Nike-X

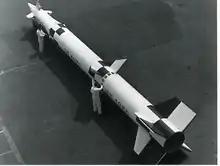
Zeus EX, later known as Spartan, was the ultimate development of the original Nike Zeus.

The high-altitude explosions that had caused so much concern for Nike Zeus due to blackout had been further studied in the early 1960s and led to a new possibility for missile defense. When a nuclear warhead explodes in a dense atmosphere, its initial high-energy X-rays ionize the air, blocking other X-rays. In the highest layers of the atmosphere, there is too little gas for this to occur, and the X-rays can travel long distances. Sufficient X-ray exposure to an RV can damage its heat shields.